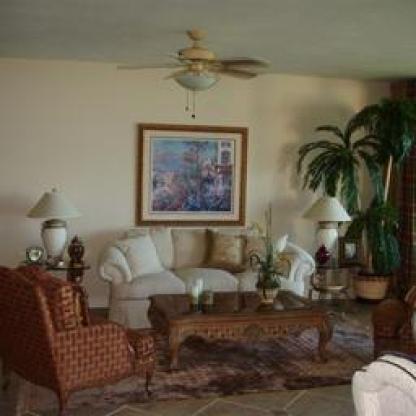
Scene: Indoor